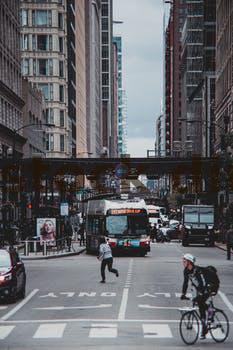
Label: Watermark